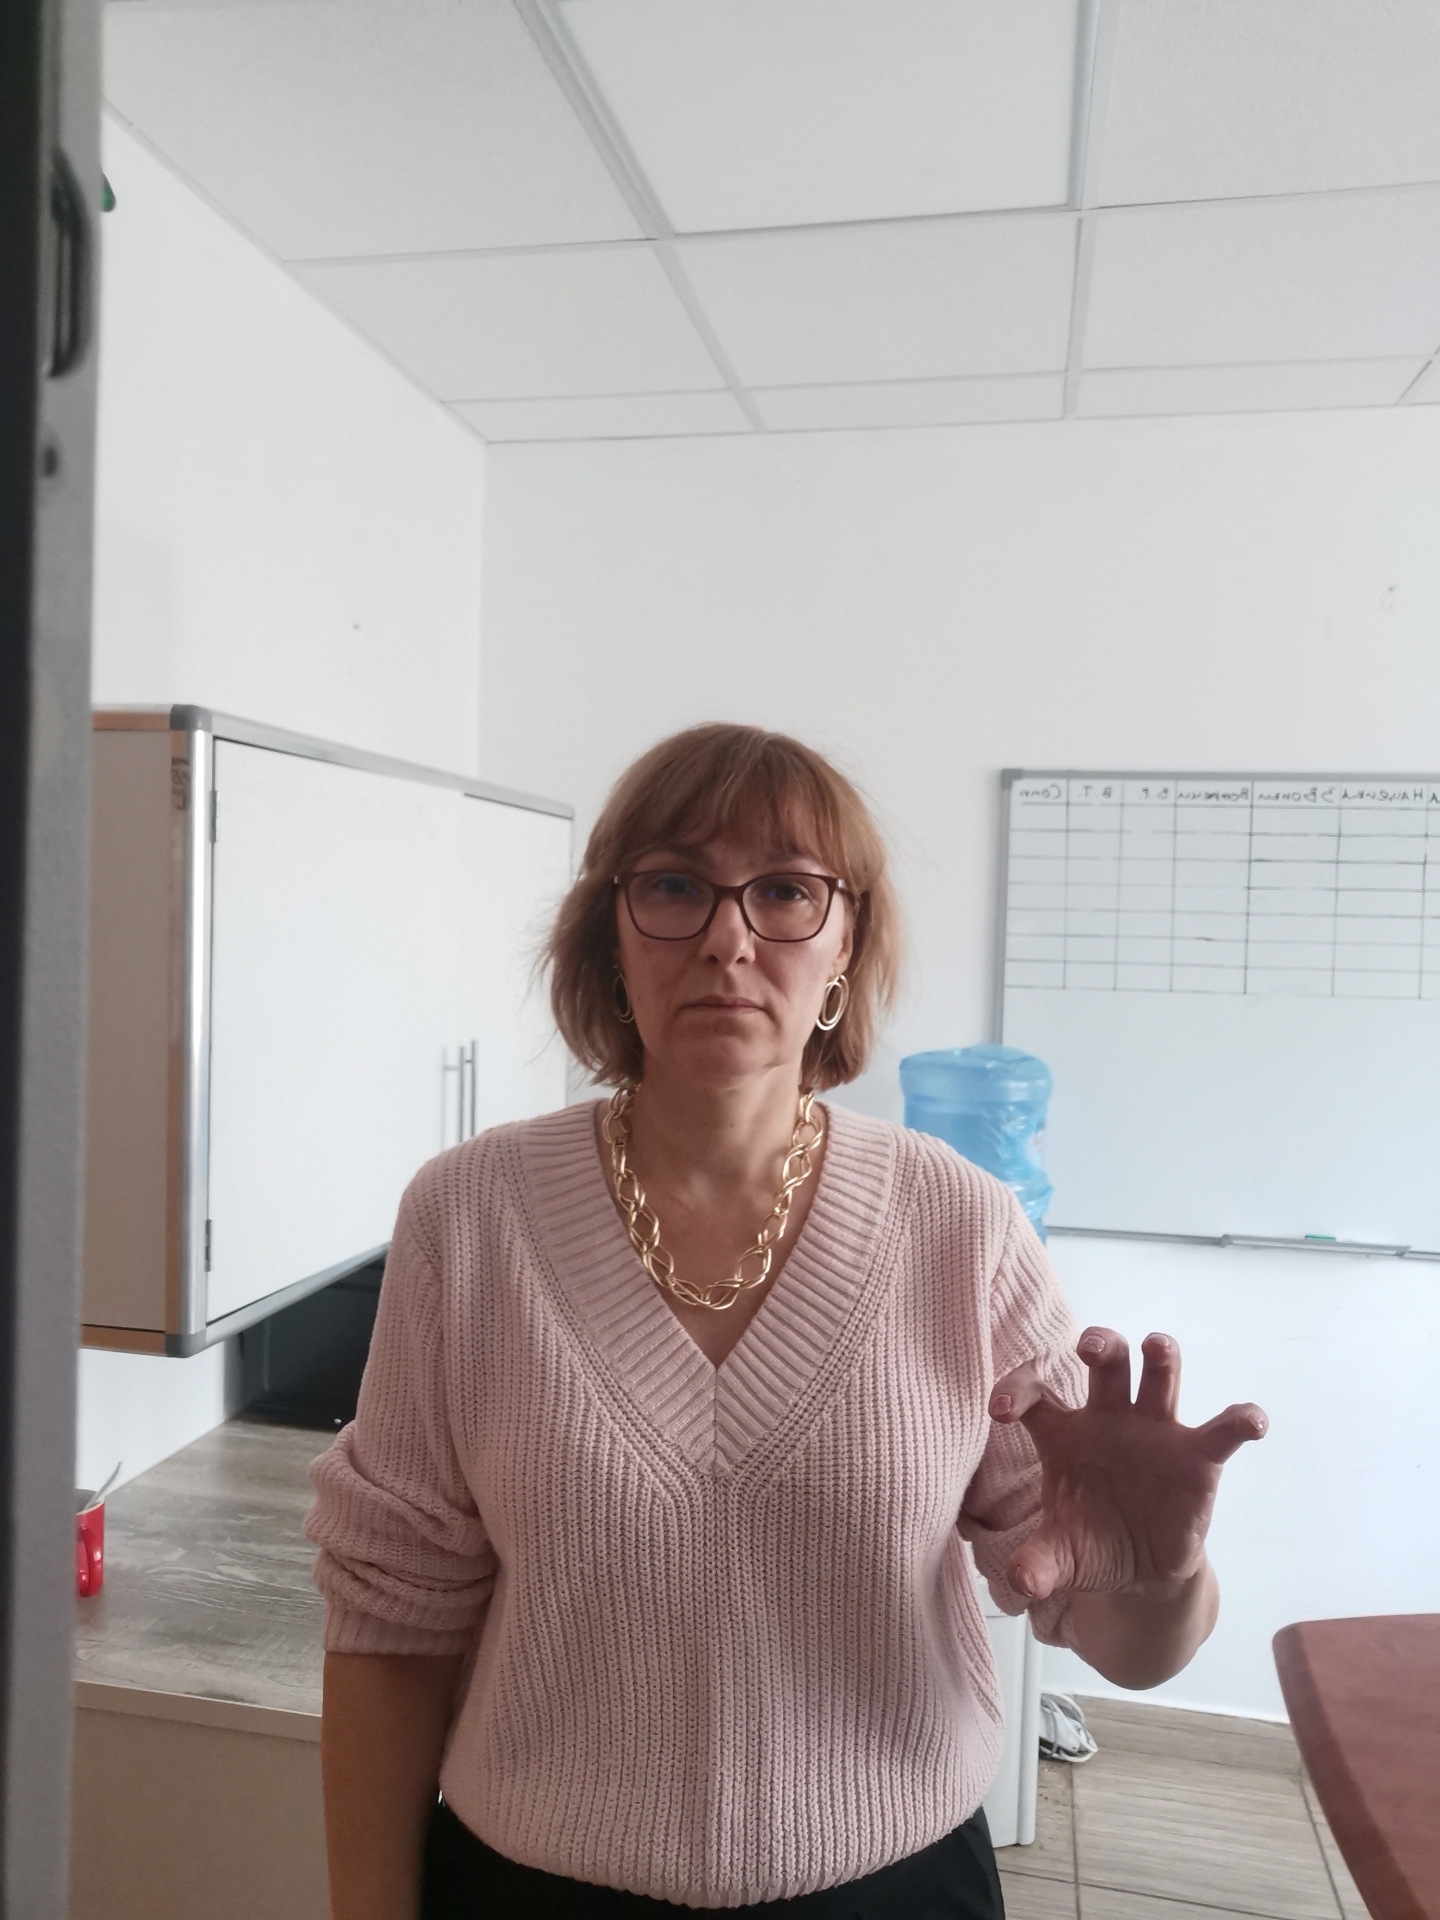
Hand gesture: grabbing